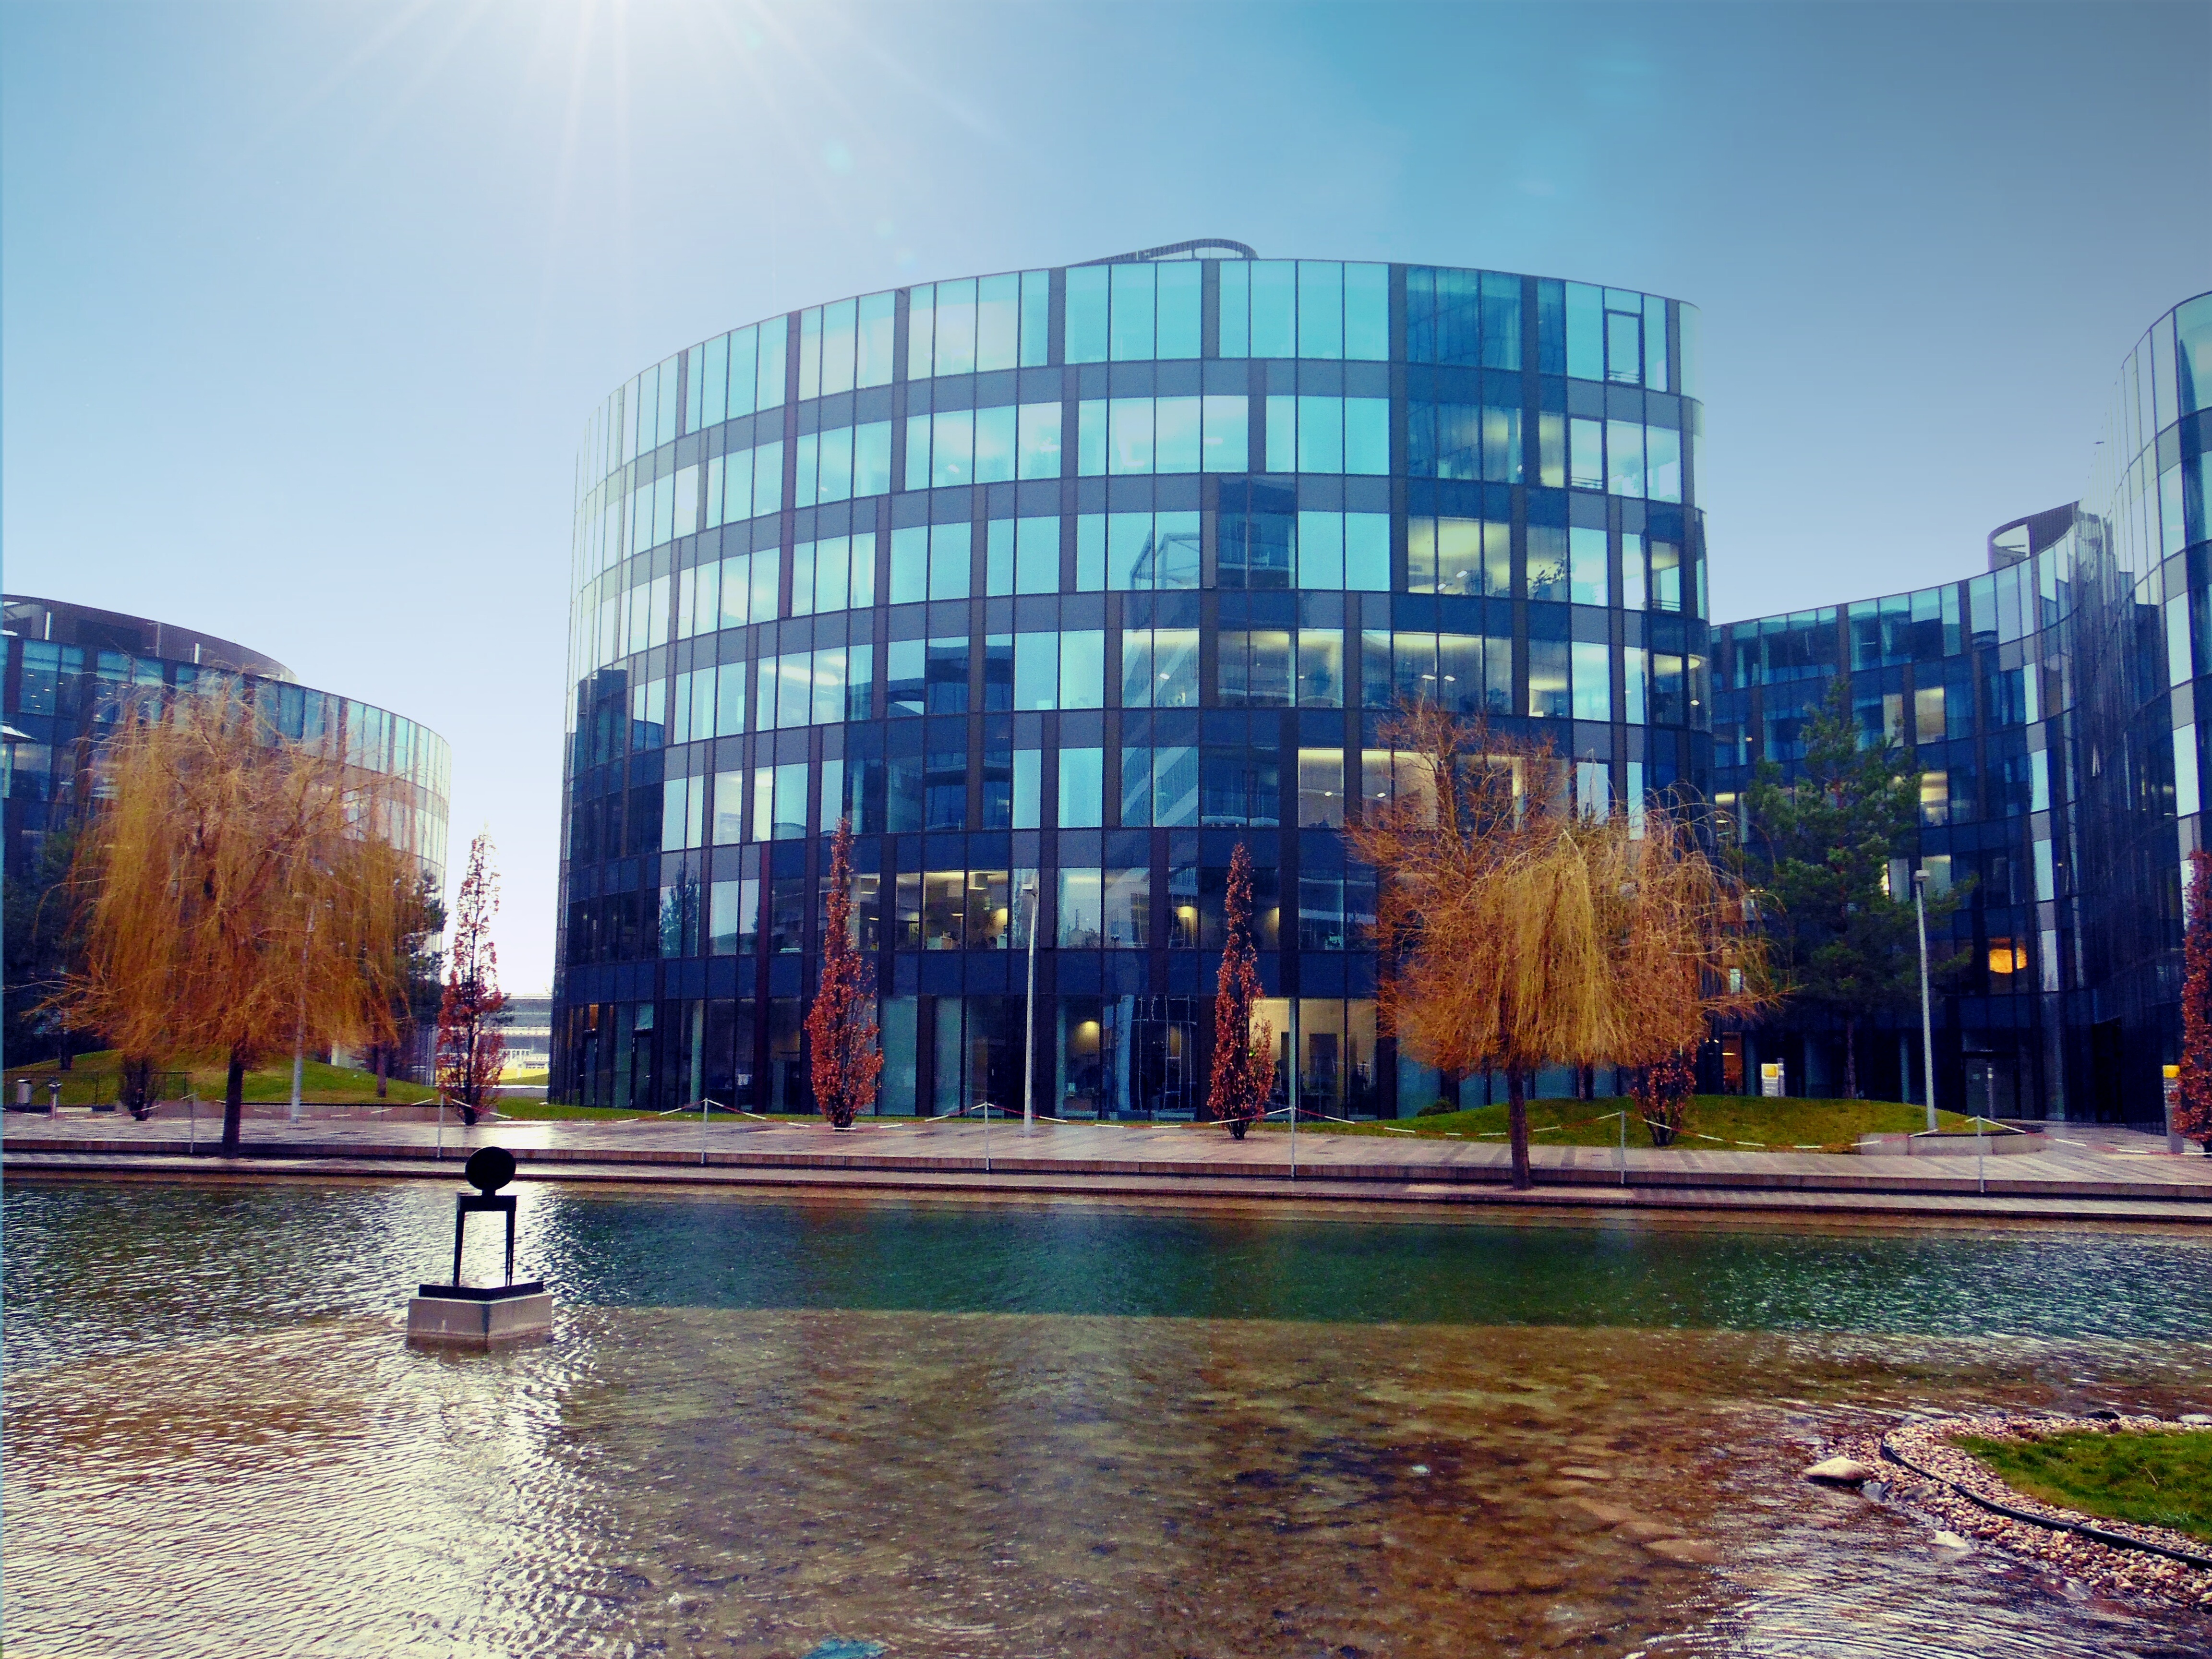
water, architecture, sun, skyline, window, lake, city, home, skyscraper, cityscape, downtown, evening, reflection, plaza, landmark, facade, blue, modern, waterway, tower block, bank, promenade, waters, mirroring, metropolis, condominium, urban area, human settlement, metropolitan area